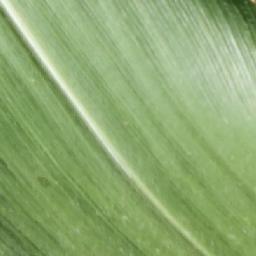
Label: Corn___healthy